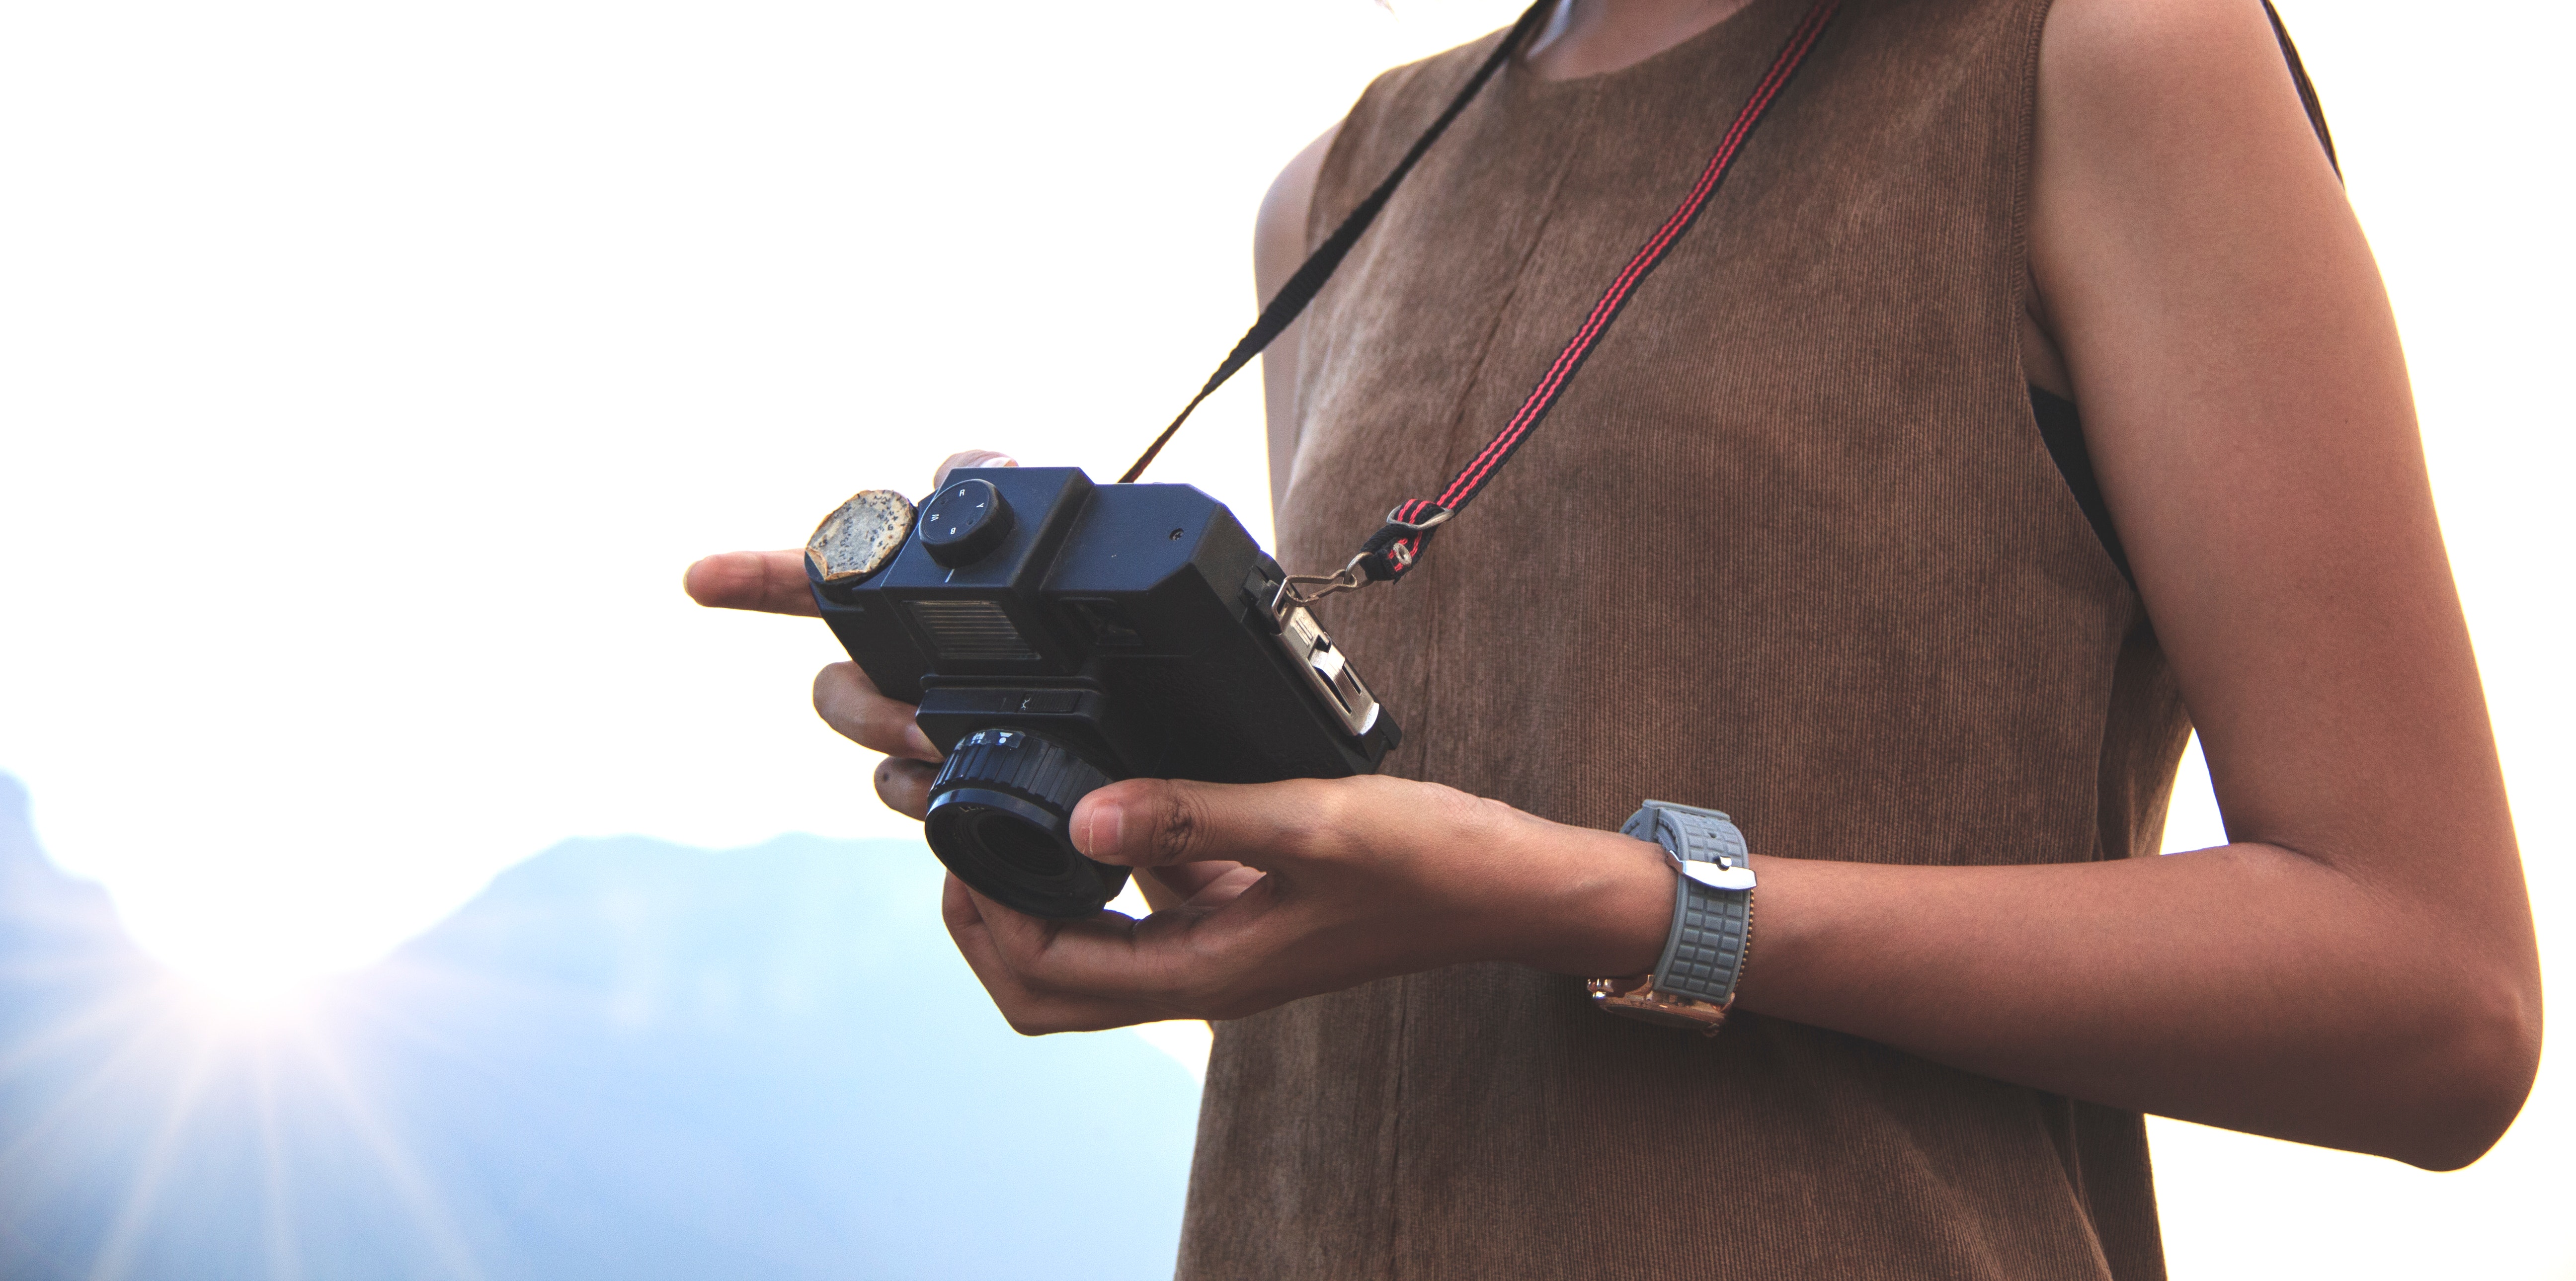
arm, wrist, hand, joint, shoulder, photography, camera, finger, strap, cameras optics